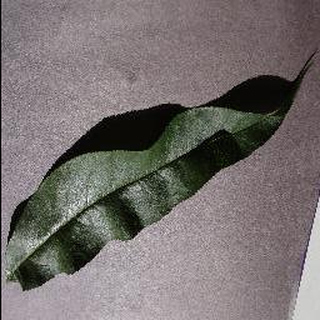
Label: healthy_peach